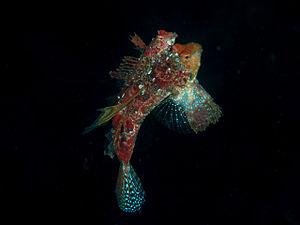
Les Callionymidés, aussi appelés dragonnets, sont une famille de poissons d'eau de mer de l’ordre des Perciformes. Le poisson-mandarin est le poisson le plus populaire des Callionymidés, notamment en aquariophilie.
Synchiropus est un genre de poissons de la famille des Callionymidés. Il regroupe les différentes espèces de poissons-mandarins